United States Department of Veterans Affairs Police

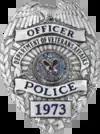
VA Police Badge in use from 1989 to 2013

The roots of today's VA police force began at the National Home for Disabled Volunteer Soldiers (VHA origins) which was authorized as a national soldiers and sailors asylum by President Lincoln on March 3, 1865.